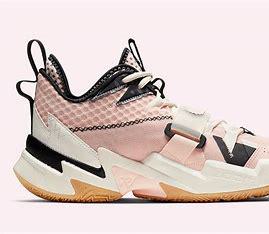
Brand: Jordan
Model: Why Not ZER0 3